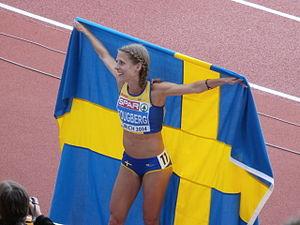
Charlotta Fougberg est une athlète suédoise, spécialiste du 3 000 m steeple.